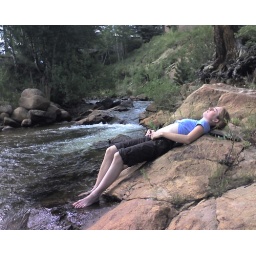
Kristin relaxing on the warm rocks by the river